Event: Ecuador Earthquake
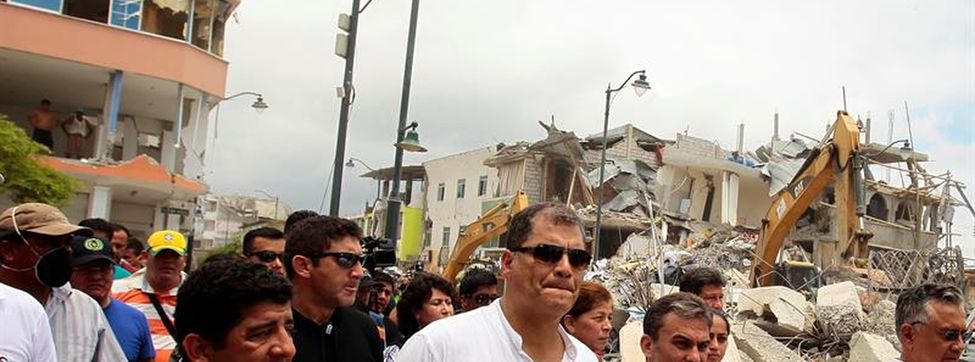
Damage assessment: damage